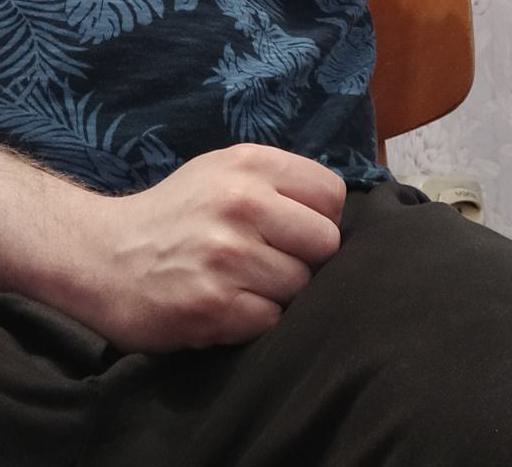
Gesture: no_gesture